Tokyo Gaikan Expressway

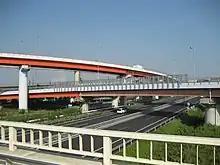
Tokyo Gaikan Expressway at Misato Junction where it crosses the Jōban Expressway.

The name Gaikan refers to the route's status as an outer ring road (beltway) for Tokyo. The expressway is also referred to simply as Gaikan for short. It is the second of three expressway ring routes in the greater Tokyo area: the innermost is the Central Circular Route, then the Gaikan, and the outermost is the Ken-Ō Expressway. The Inner Circular Route of the Shuto Expressway is apparently not considered a true ring road, as the alternate Japanese name of the Ken-Ō Expressway (English name is Metropolitan Inter-City Expressway) is 三環状道路, with the first character meaning 'three' not 'four.'